Nayakudu Vinayakudu

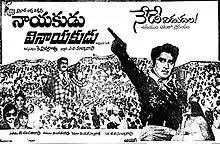
Theatrical release poster

Nayakudu Vinayakudu is a 1980 Indian Telugu-language film, produced by A. V. Subba Rao under the Prasad Art Productions banner and directed by K. Pratyagatma. It stars Akkineni Nageswara Rao, Jayalalithaa and music composed by T. Chalapathi Rao. Notably, this marked Jayalalithaa's last proper film in her acting career as it got released just a few weeks after her last Tamil film, "Nadhiyai Thedi Vandha Kadal". It was the last film for which the actress-politician had worked as a lead heroine before entering official politics; and also her last film in Telugu as well.